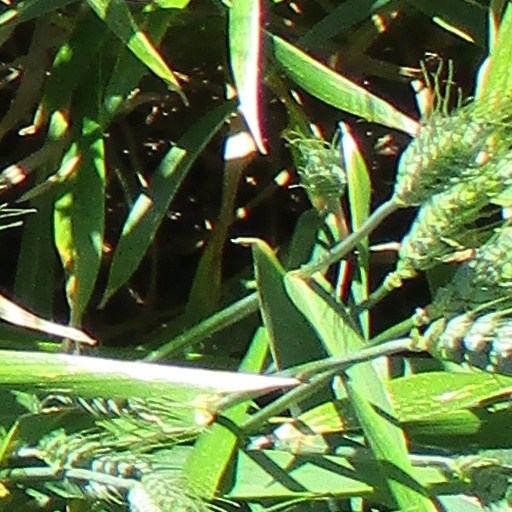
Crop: wheat